An Arabian Knight

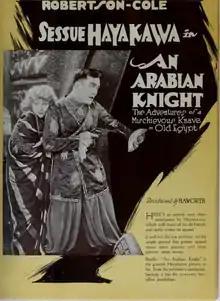
Advertisement

An Arabian Knight is a 1920 American drama film directed by Charles Swickard and produced by Sessue Hayakawa's Haworth Pictures Corporation. Its survival status is classified as unknown, which suggests that it is a lost film. Nevertheless, the Library of Congress lists this as being in their collection.